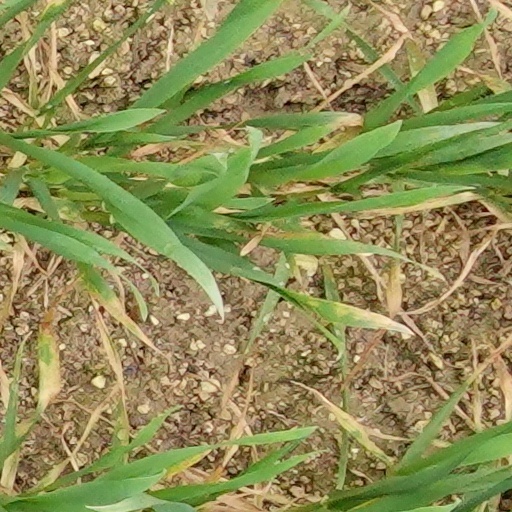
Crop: wheat